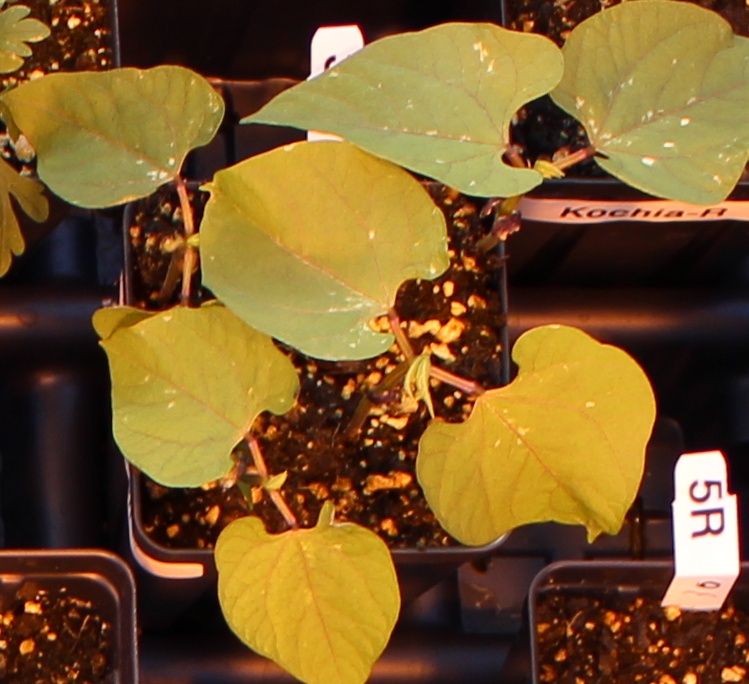
Label: Blackbean